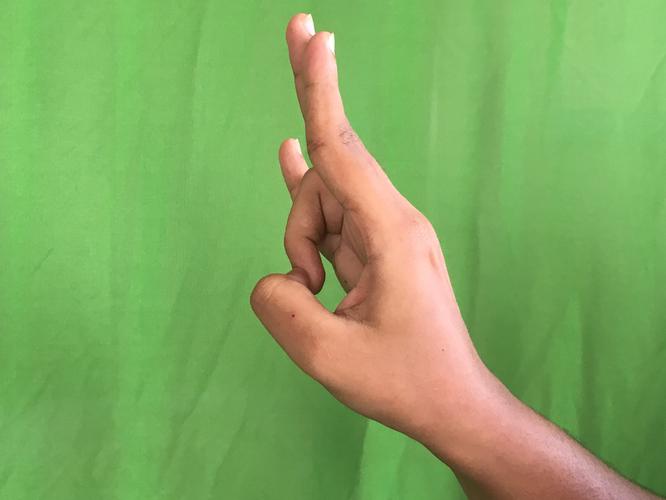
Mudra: Mayura
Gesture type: single_hand